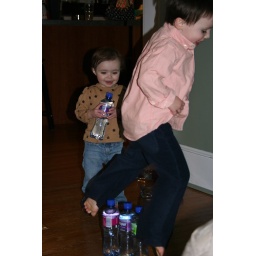
Jumping over the water bottles (notice tongue out for concentration)